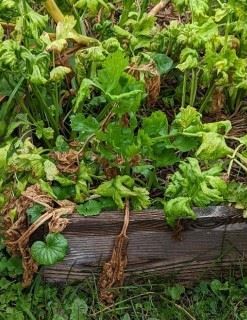
Plant: Celery
Disease: celery anthracnose